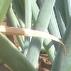
Crop: Onion
Condition: fusarium-d